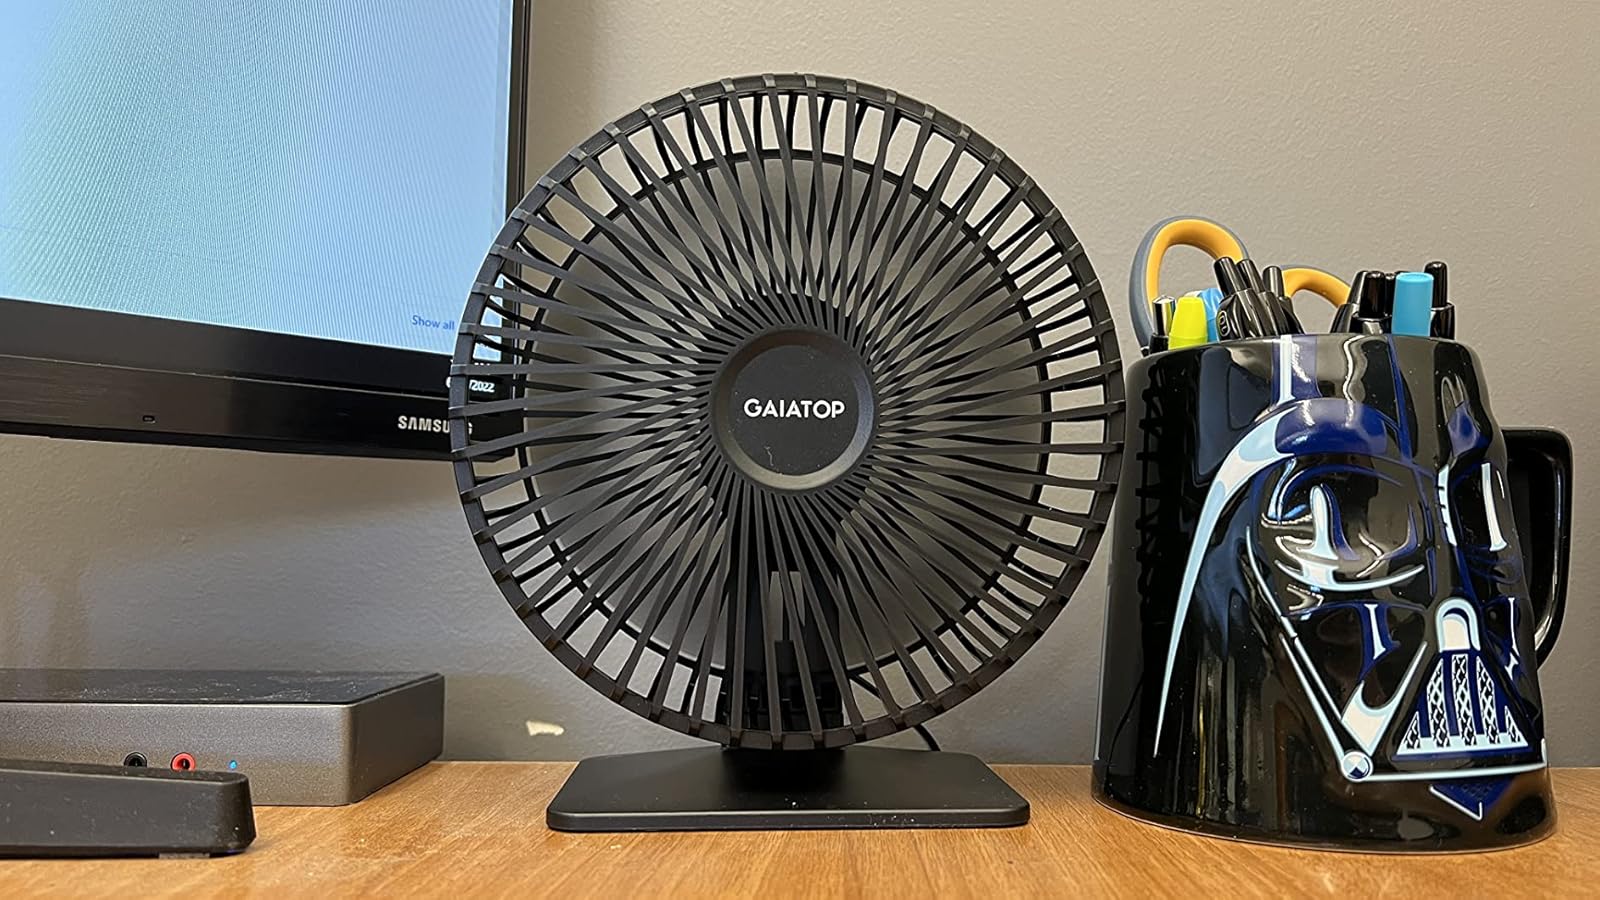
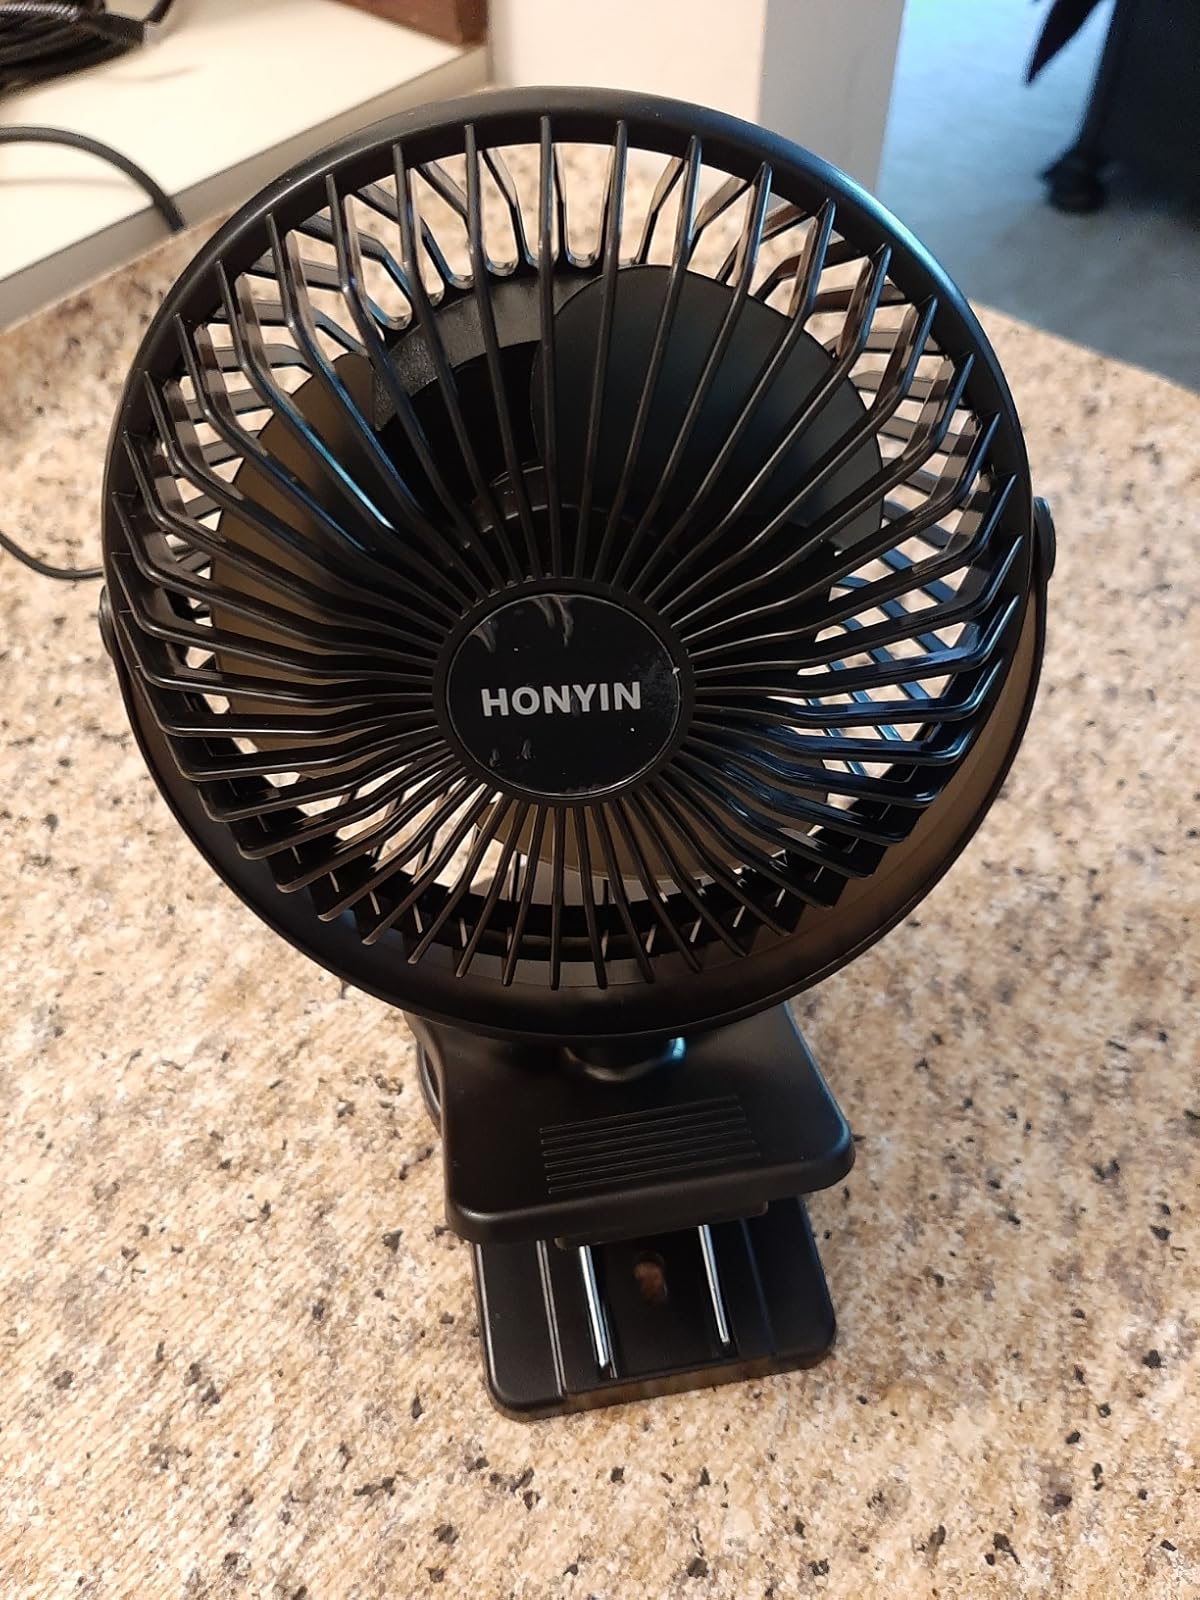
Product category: fan
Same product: no